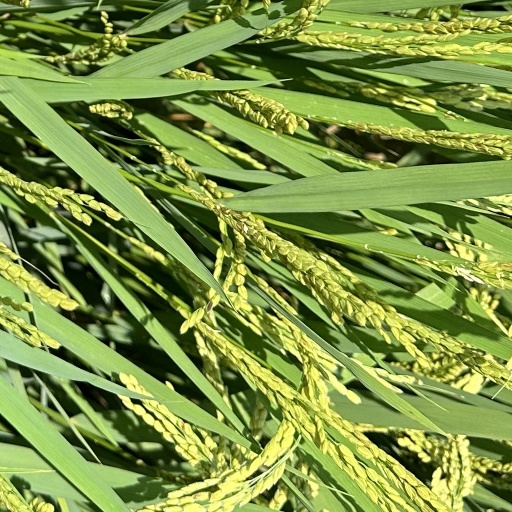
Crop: rice